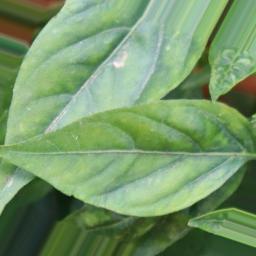
Label: nutritional